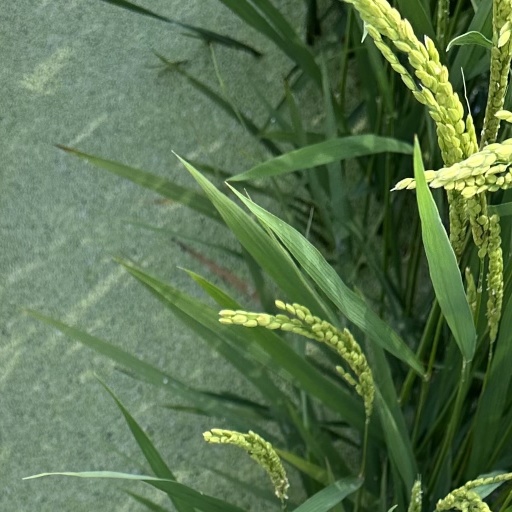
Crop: rice